Kelletia kelletii

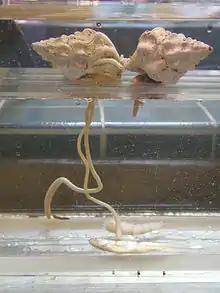
Three "Kelletia kelletii" in captivity (one hidden behind another) feed on dead fish, each one using a long, prehensile proboscis to reach down to the food

"Kelletia kelletii" is commonly found in subtidal kelp forests, rocky reefs and cobble-sand interfaces at depths ranging from 2 to 70 m. It is a conspicuous and abundant inhabitant of the nearshore subtidal reefs off southern California.